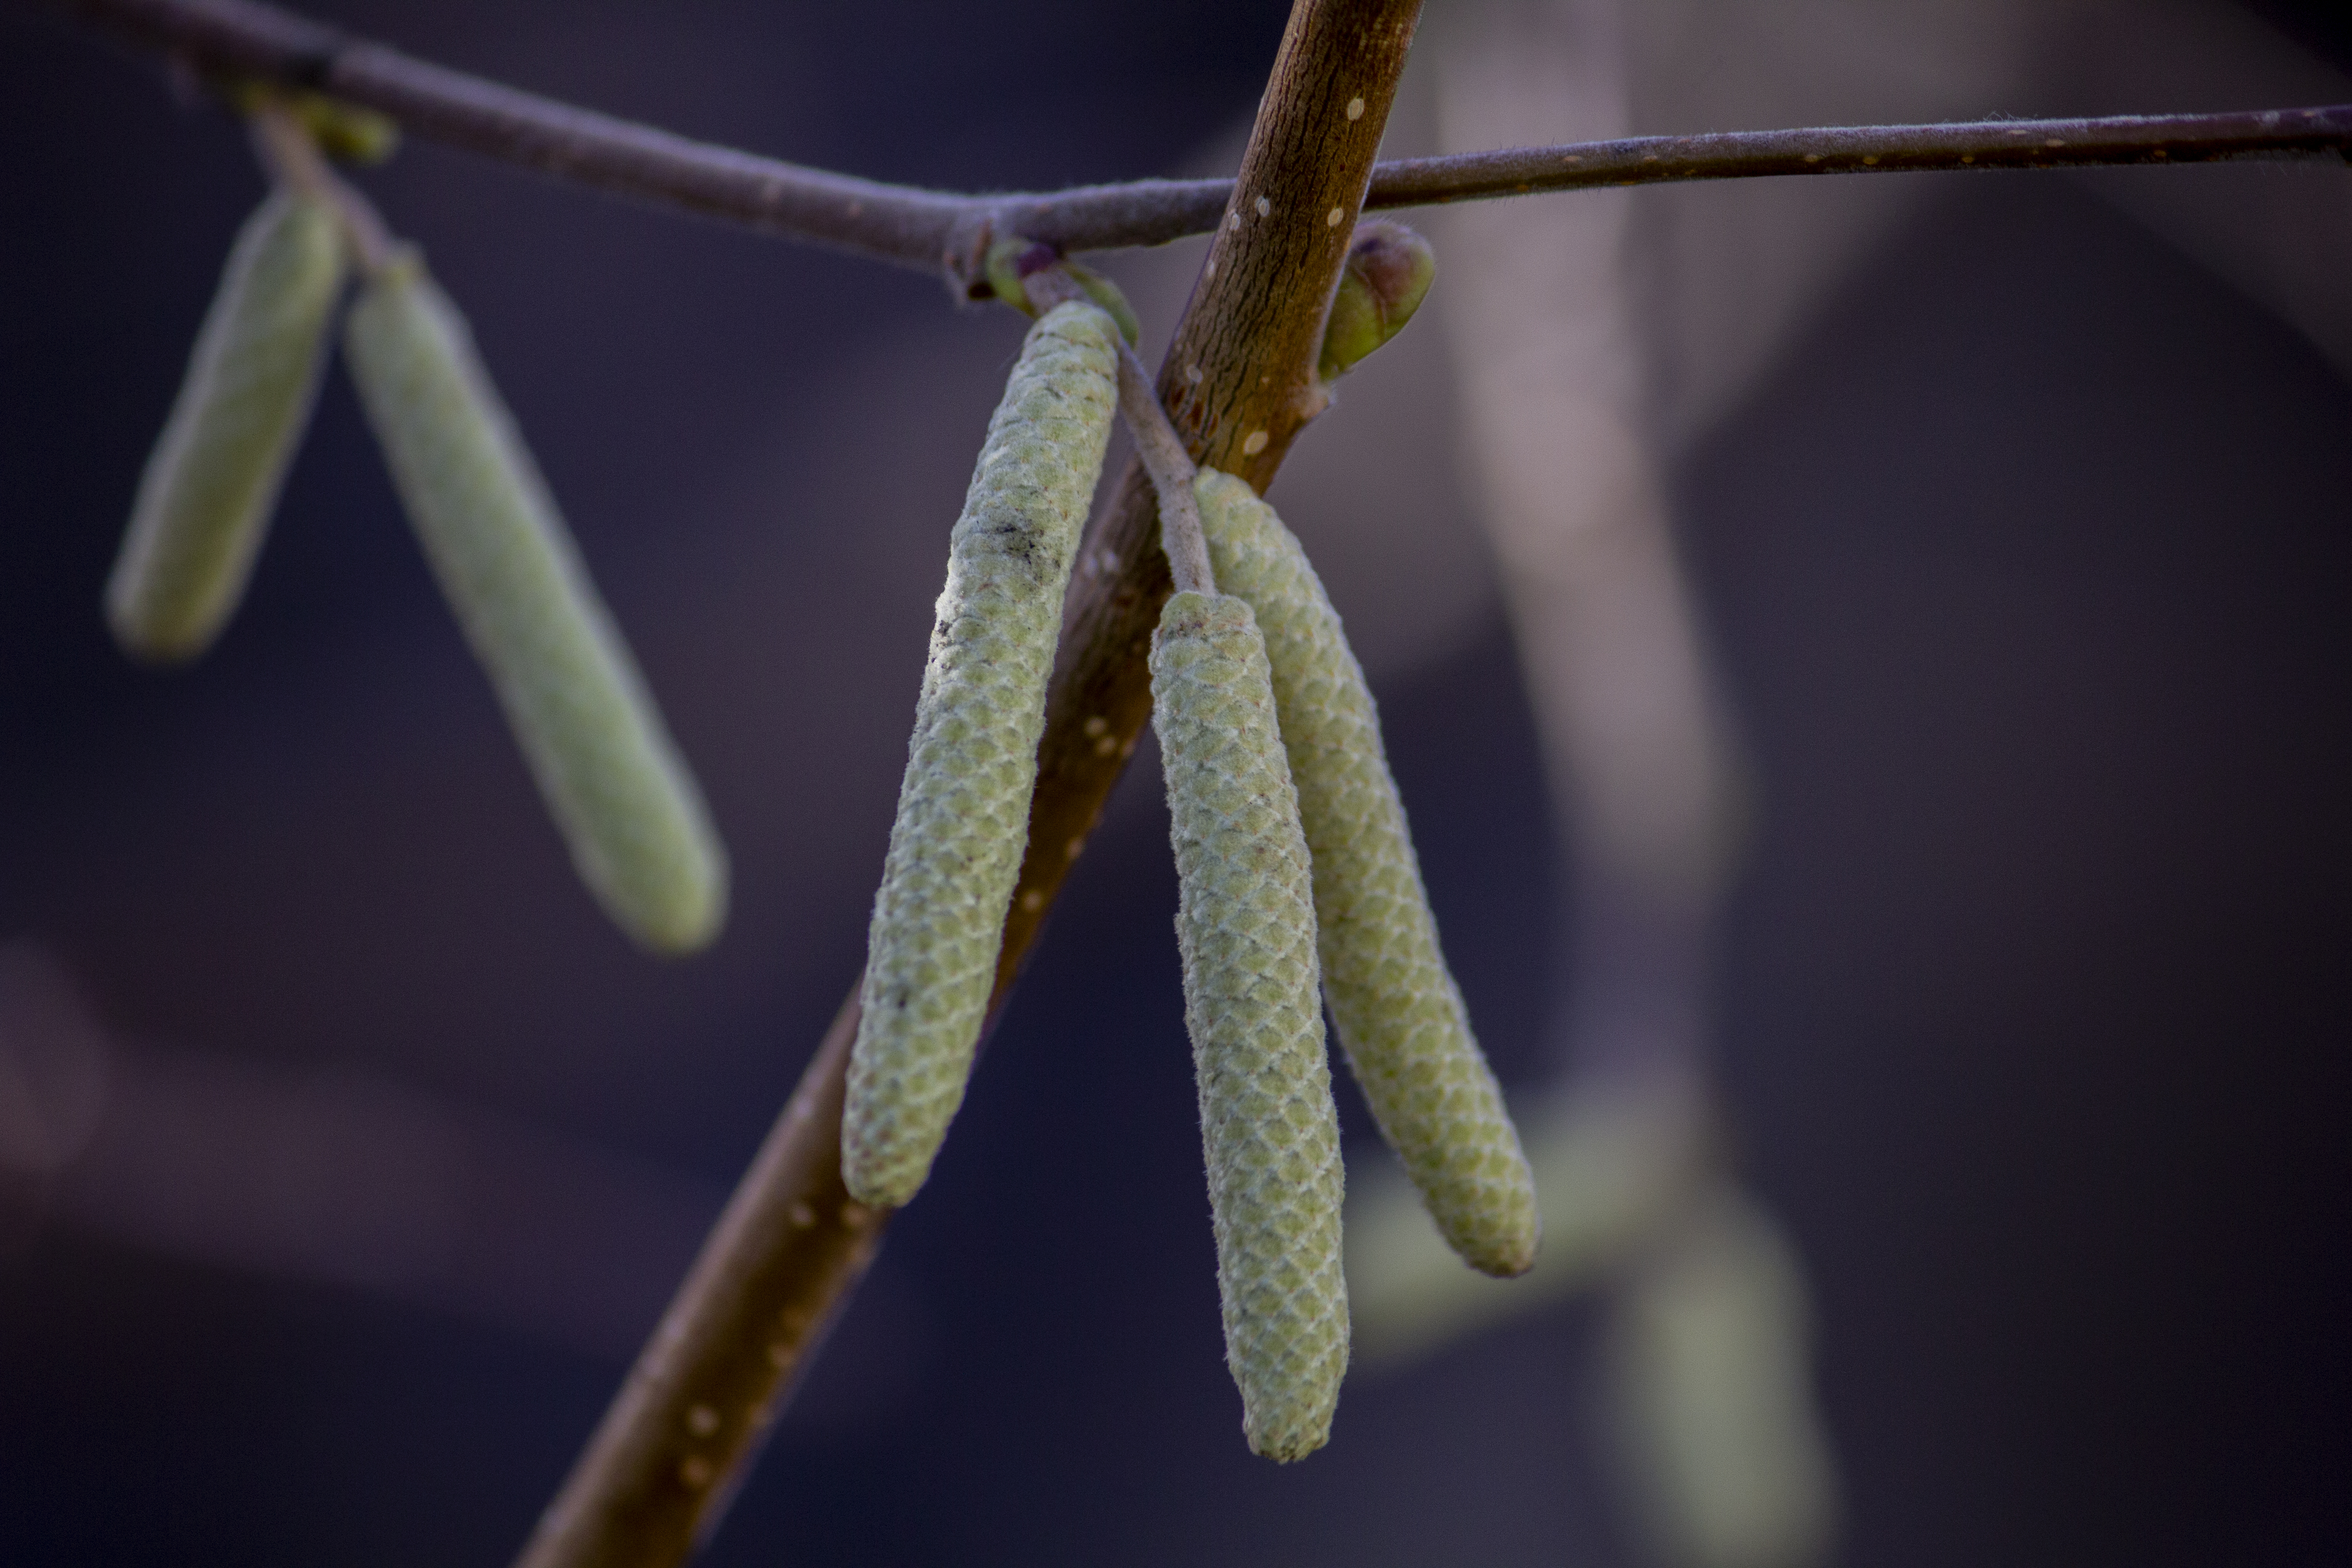
walnut, hazelnut, kidney, seeds, buds, branch, dry, autumn, insect, macro photography, twig, flora, leaf, close up, plant stem, organism